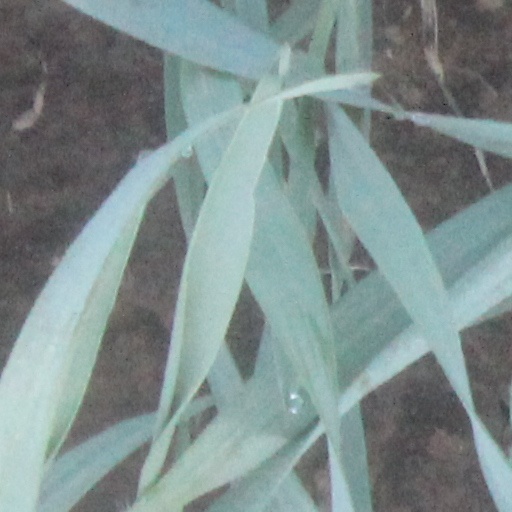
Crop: wheat